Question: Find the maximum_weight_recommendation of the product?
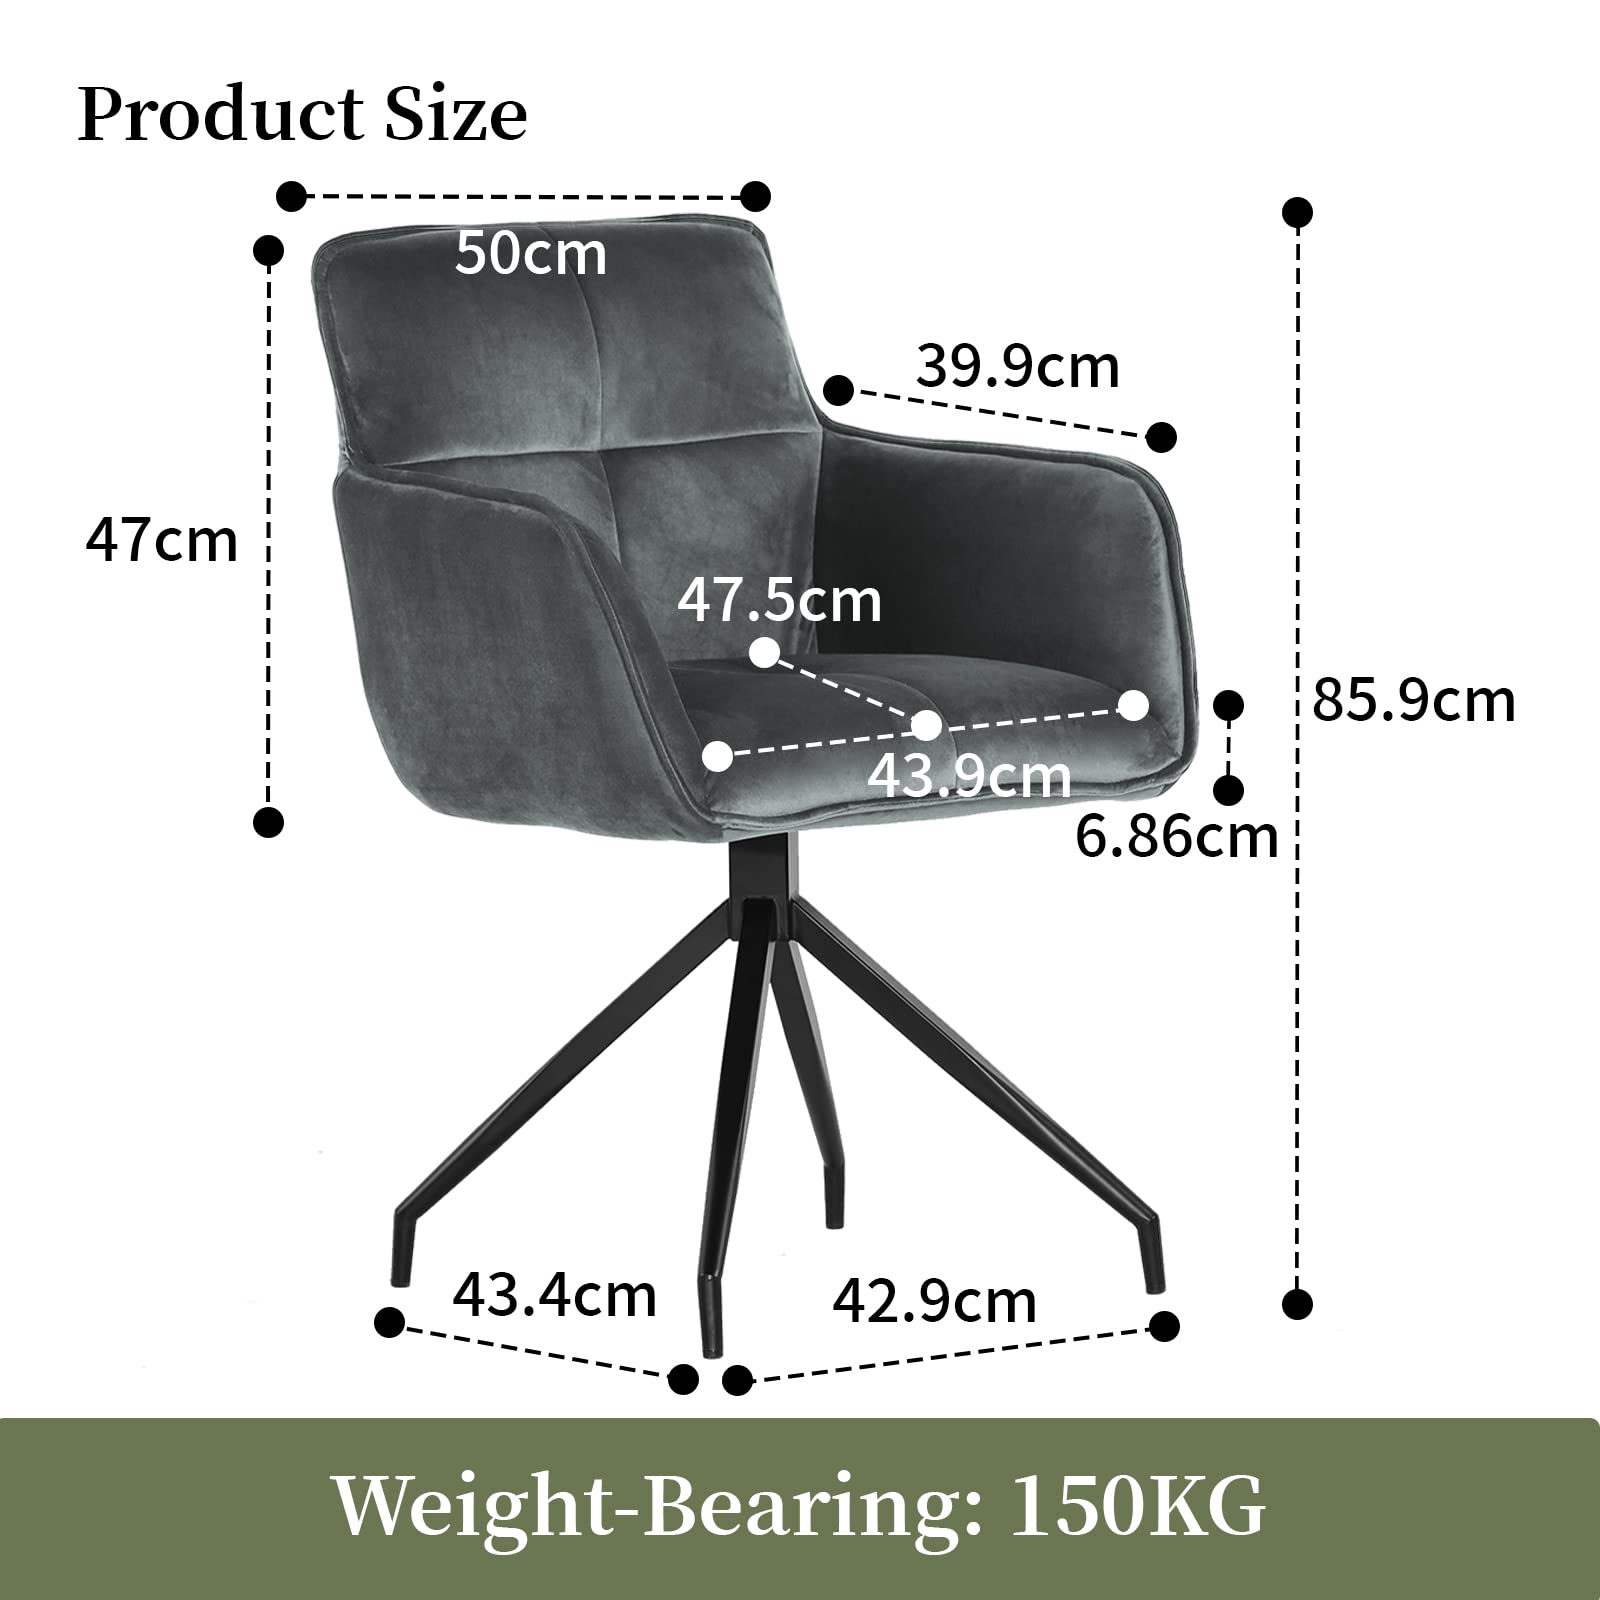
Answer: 150 kilogram